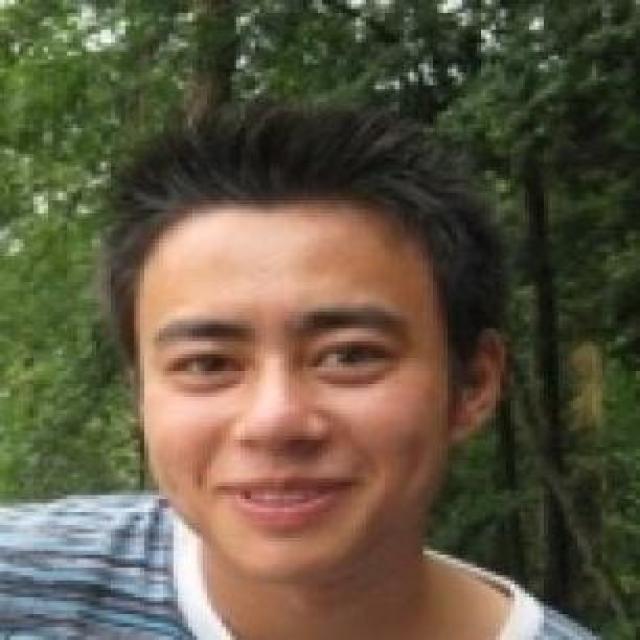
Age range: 21-44